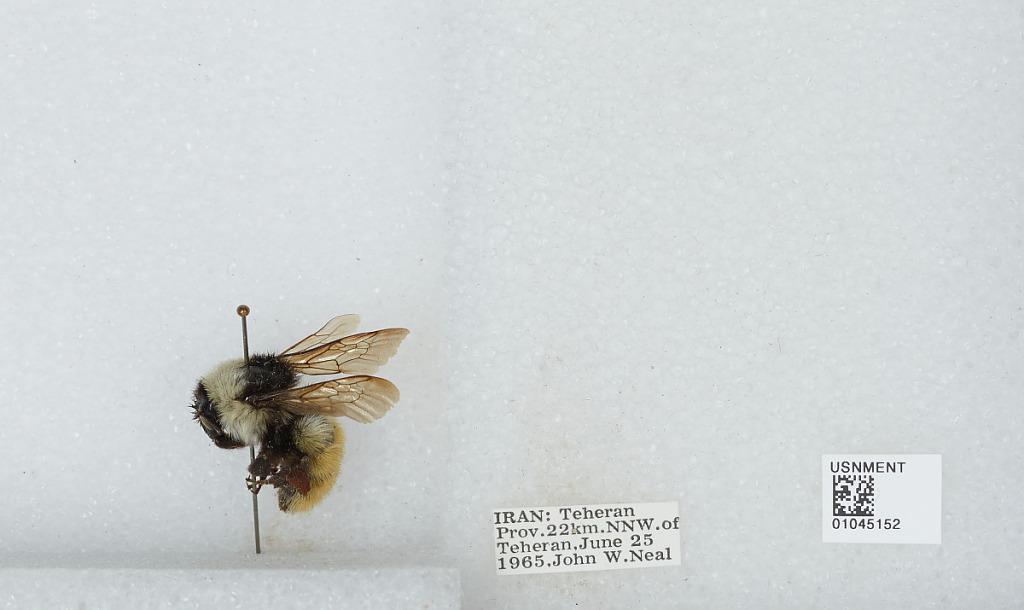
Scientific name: Bombus sp.
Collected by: J. Neal
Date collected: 1965-6-25
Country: Iran
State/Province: Tehran
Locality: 22 kilometers North Northwest of Tehran
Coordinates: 35.9638, 51.2052